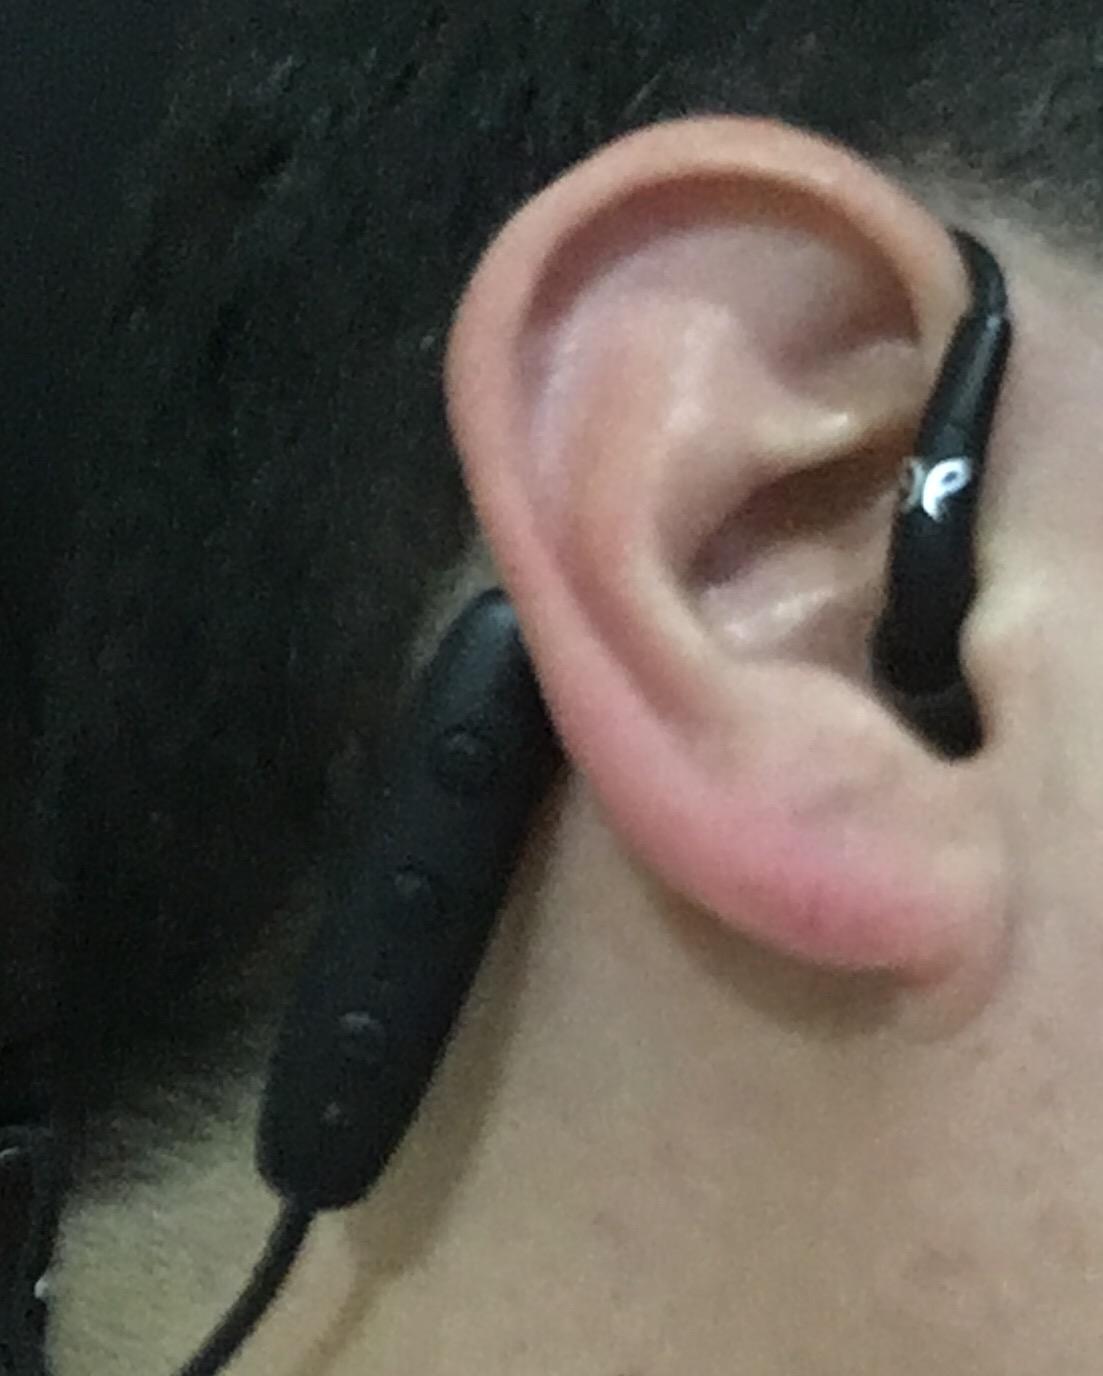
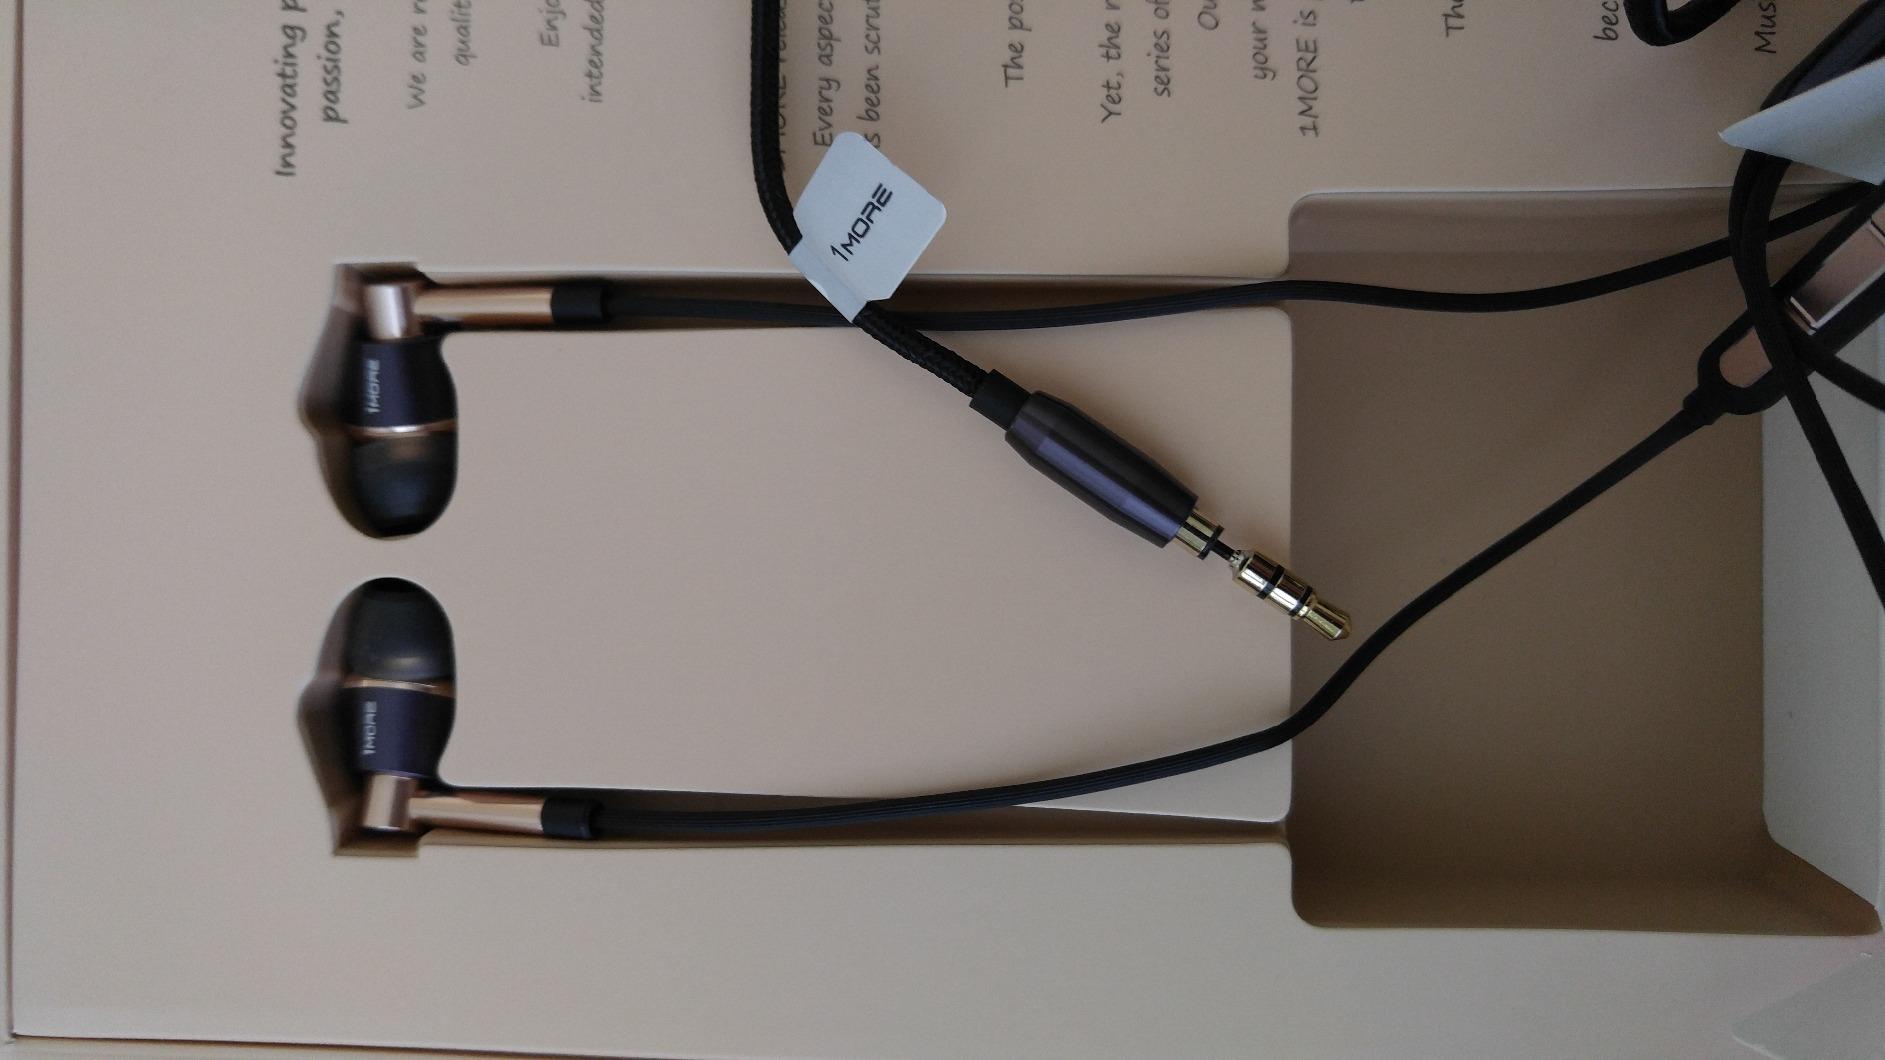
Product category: headphones
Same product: no